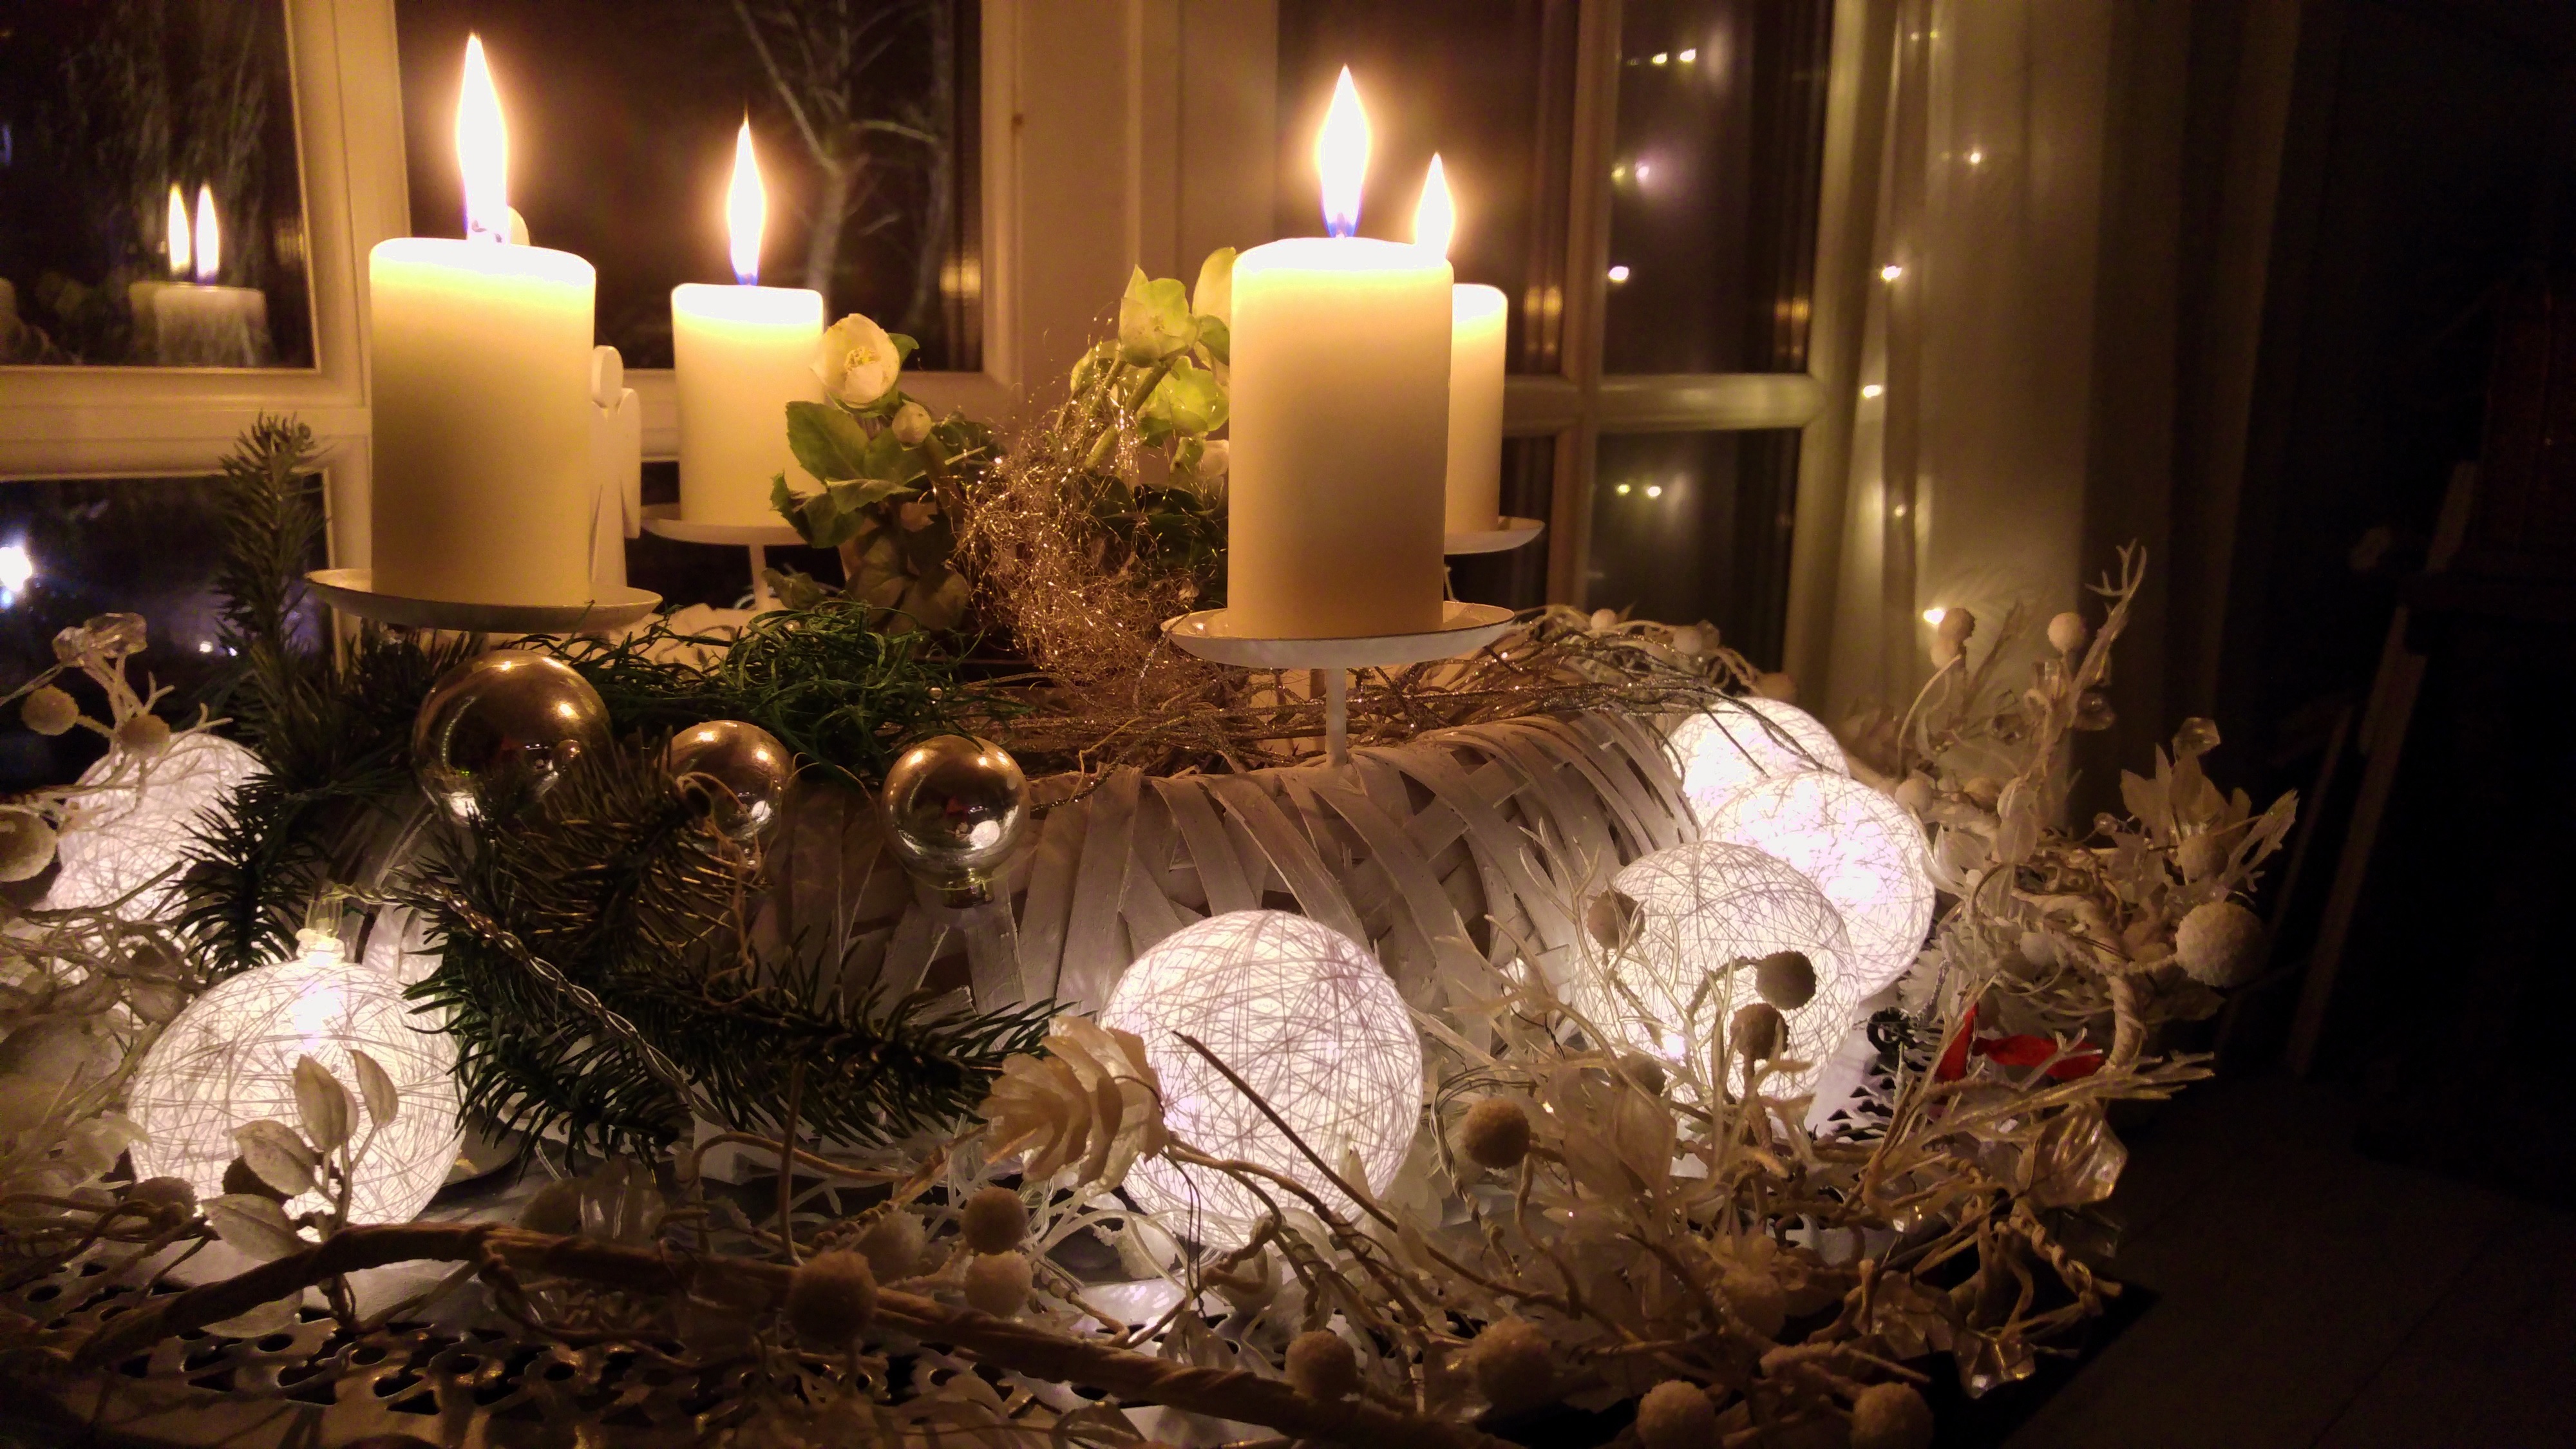
winter, decoration, christmas, lighting, decor, arrangement, advent, christmas decoration, candles, contemplative, december, candlelight, advent wreath, wintry, christmas balls